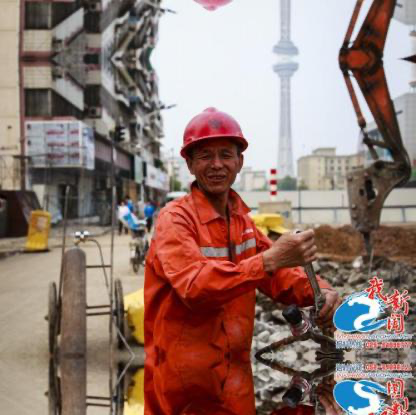
Objects in the image:
label: helmet